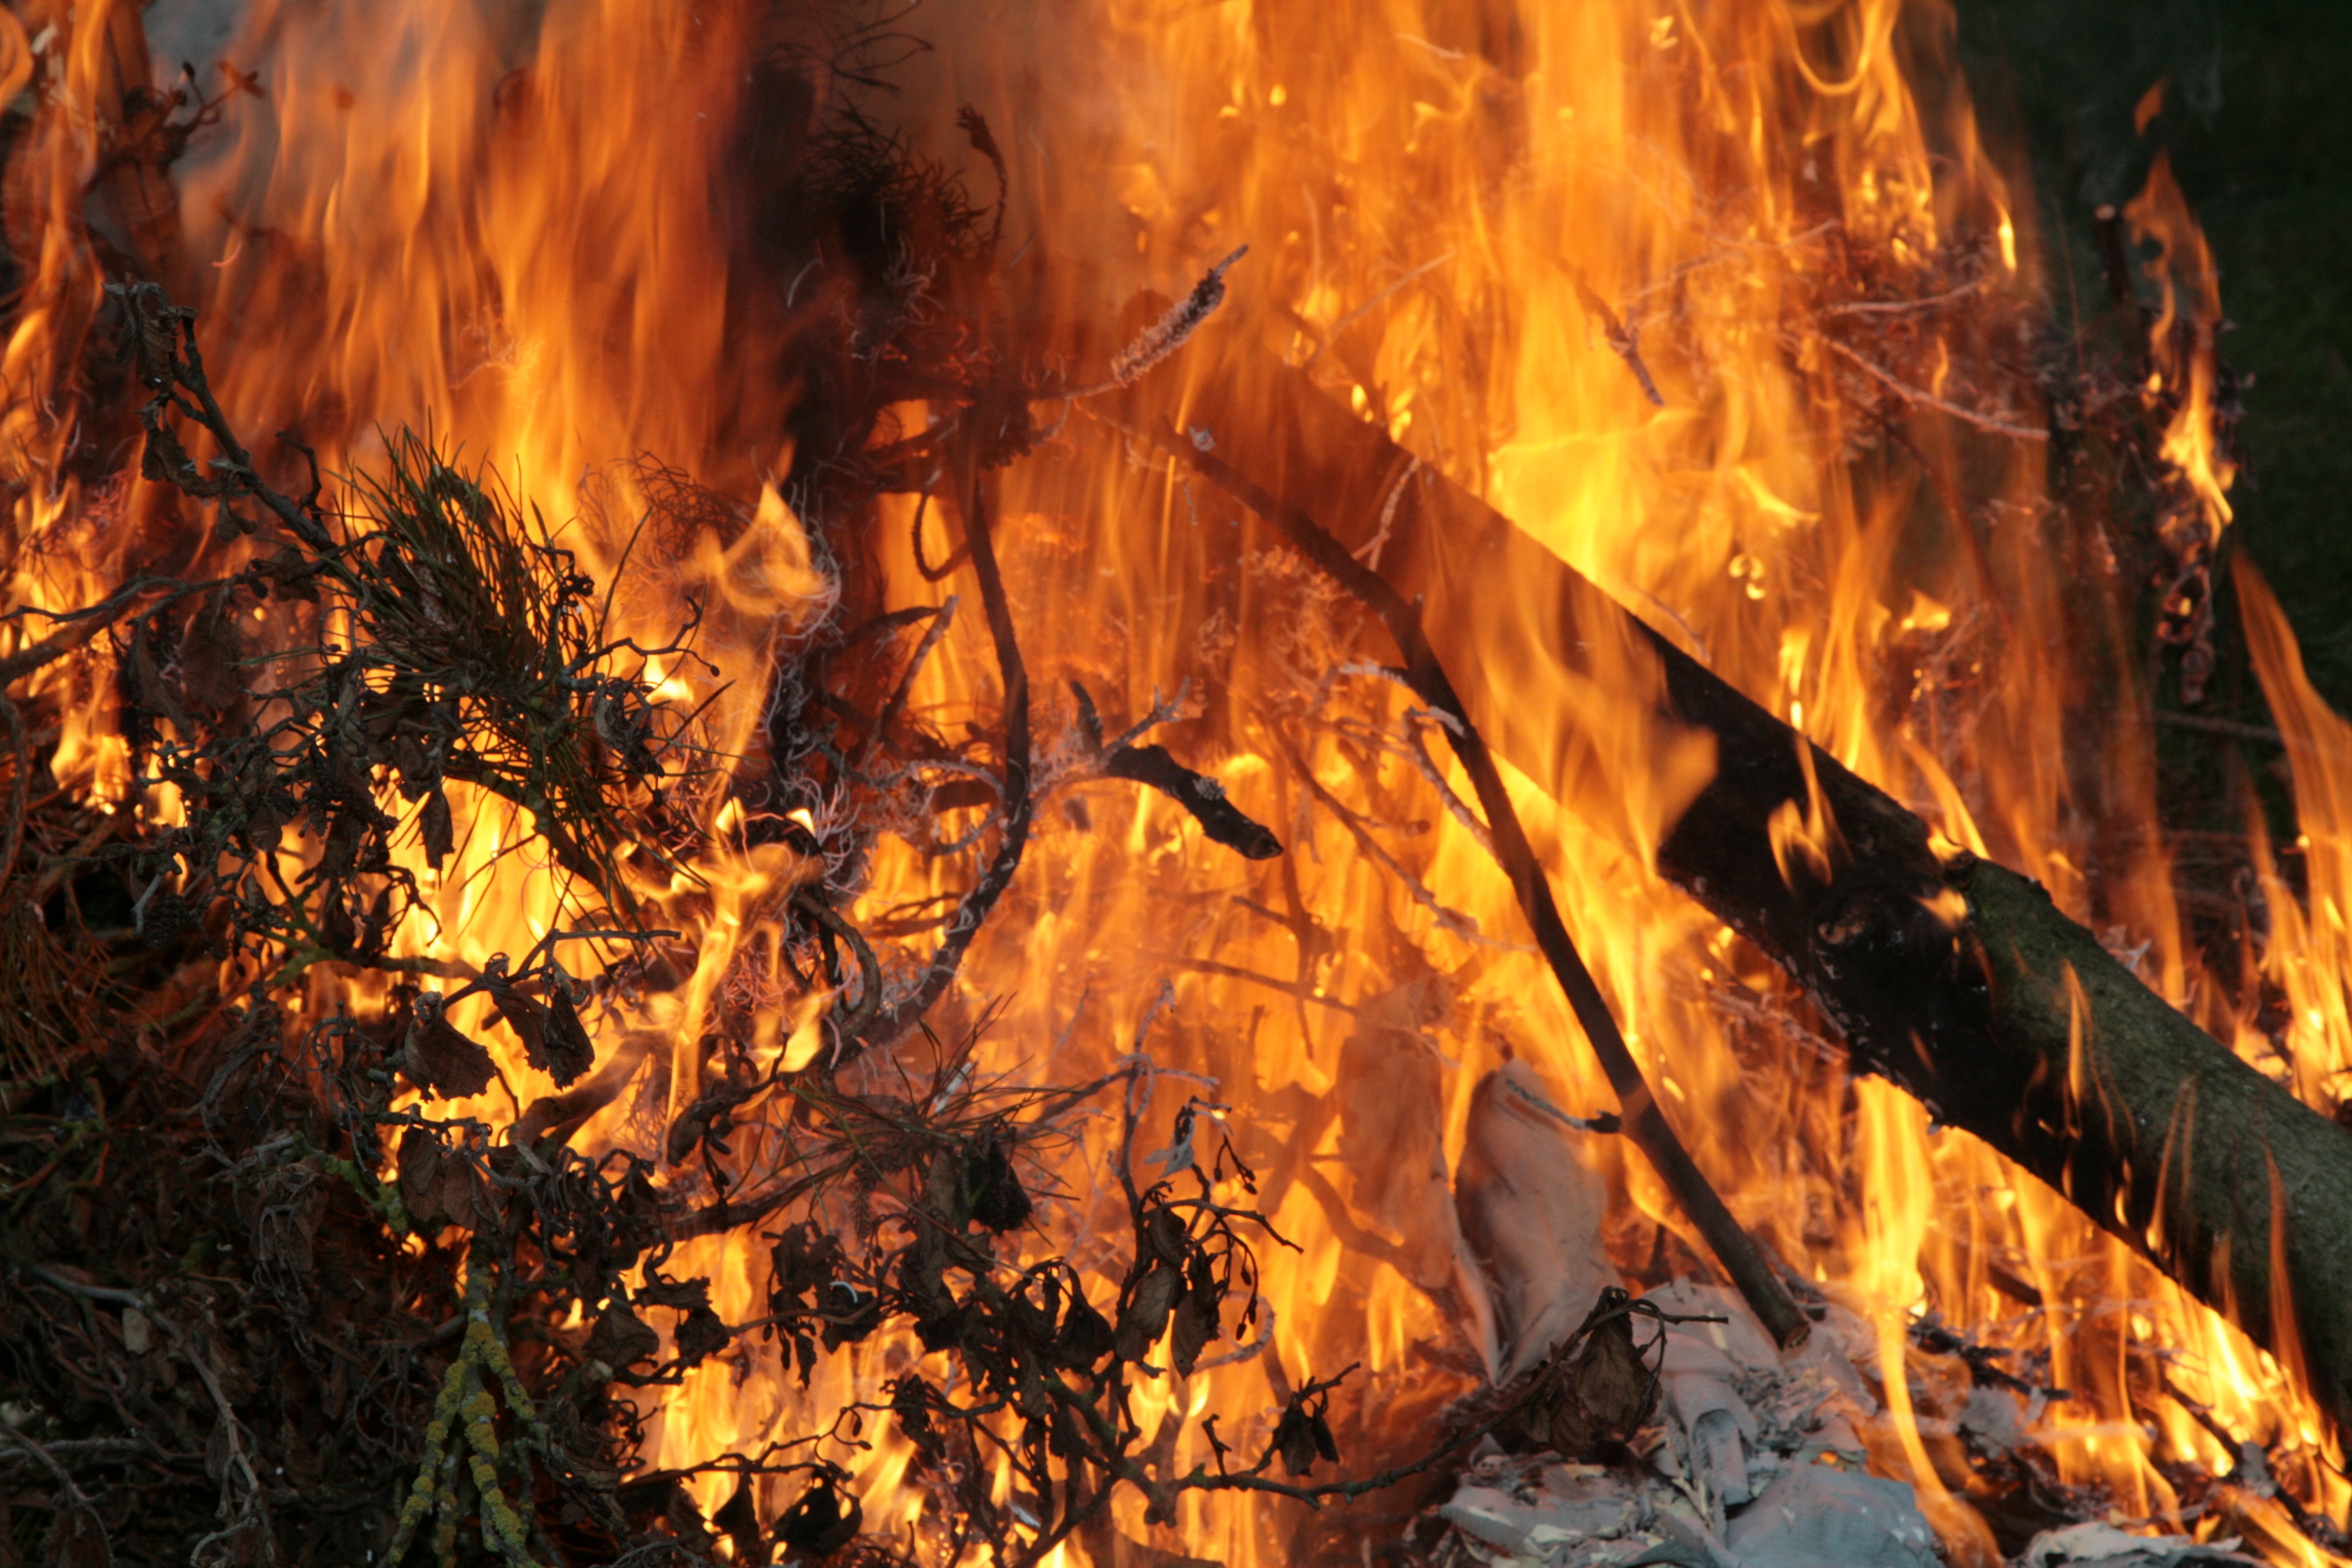
wood, adventure, formation, flame, fire, campfire, bonfire, heat, burn, wildfire, geological phenomenon